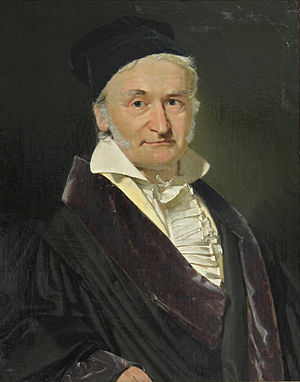
Komplekse tal / De komplekse tals historie / Carl Friedrich Gauss
Carl Friedrich Gauß (1777–1855), malet af Christian Albrecht Jensen. Gauß regnes som den største af alle matematikere, på latin Princeps mathematicorum [24].
Ved et komplekst tal forstås en størrelse, som er en sum af to komponenter, ét reelt tal og et andet reelt tal ganget med den imaginære enhedsstørrelse. Et komplekst tal kan derfor repræsenteres ved to reelle tal, og illustreres som et punkt i et koordinatsystem kaldet et Argand-diagram med en reel og en imaginær akse.